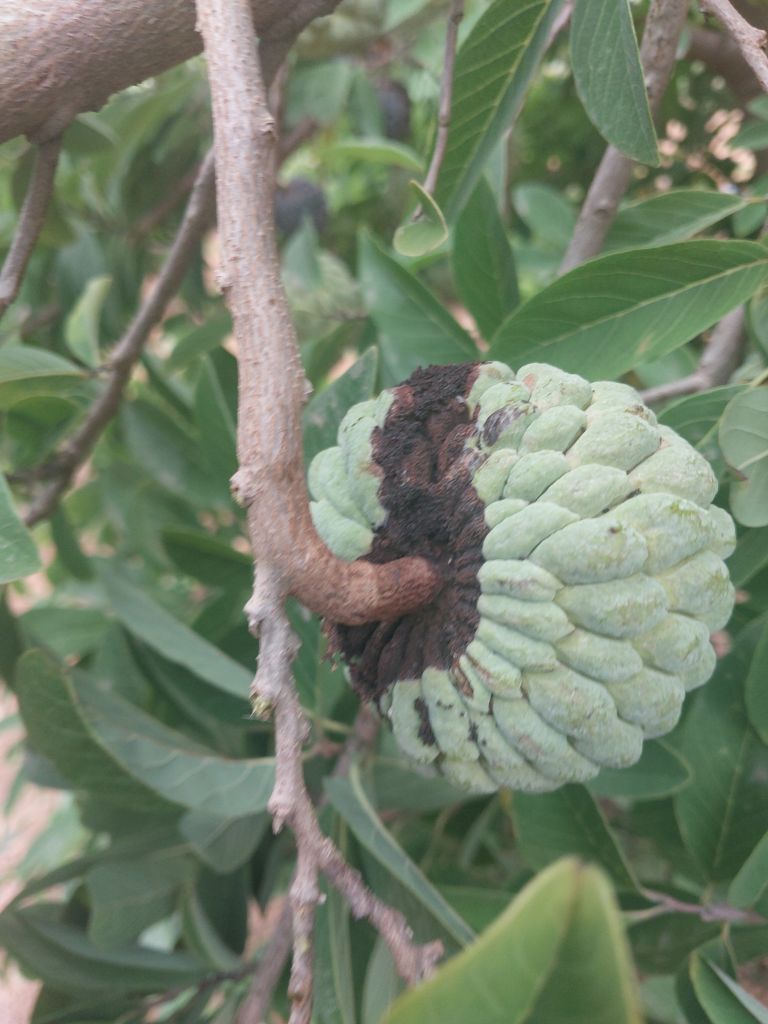
Disease label: Diplodia Rot